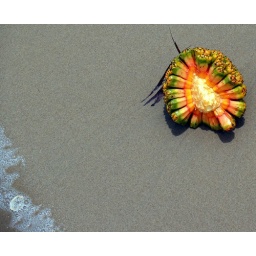
upon the grey-colored sand , the tide has washed the colorful remnants of a fruit some call monkey pineapple